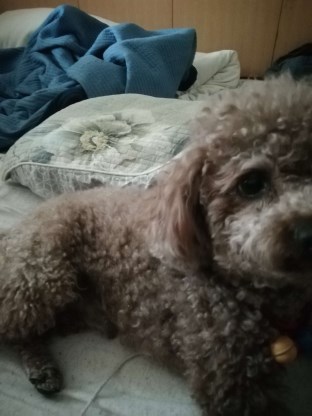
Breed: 7449-n000128-teddy